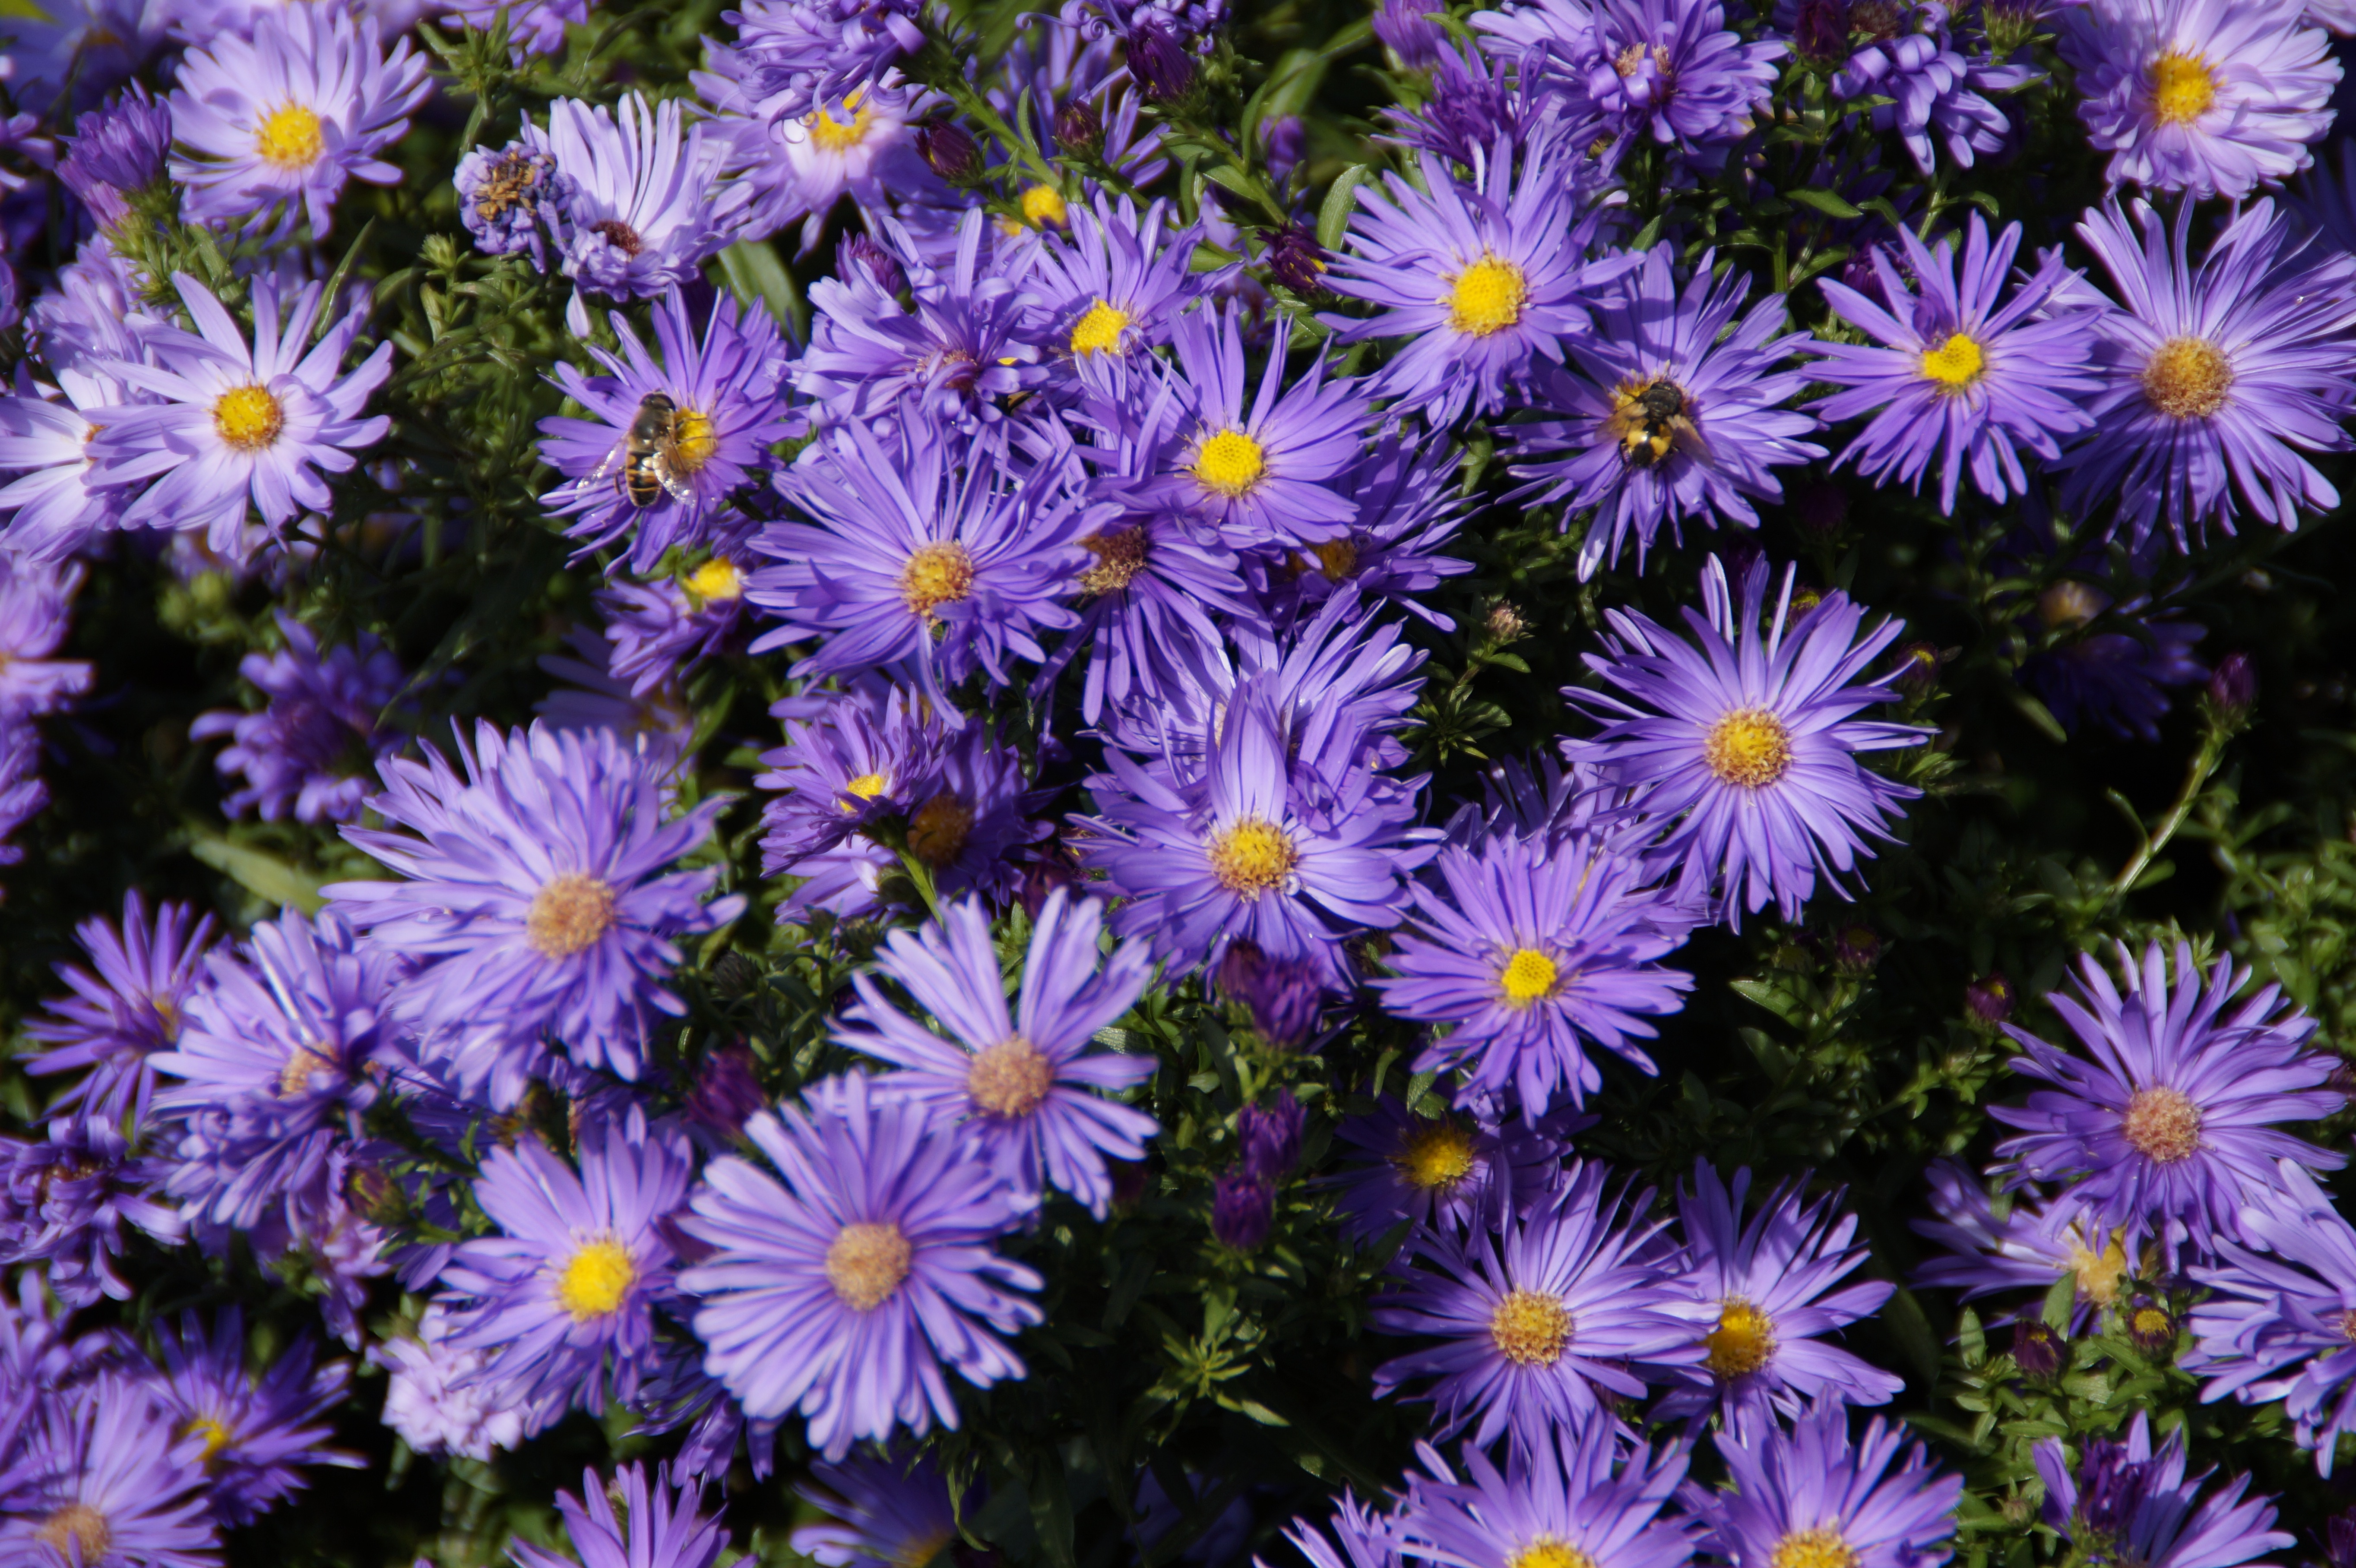
plant, flower, petal, autumn, flora, wildflower, flowers, background, aster, many, asters, quantitative, blue flowers, flowering plant, daisy family, annual plant, land plant, marguerite daisy